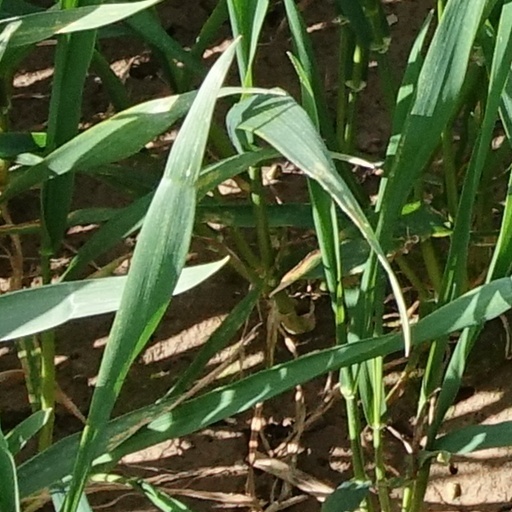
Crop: wheat